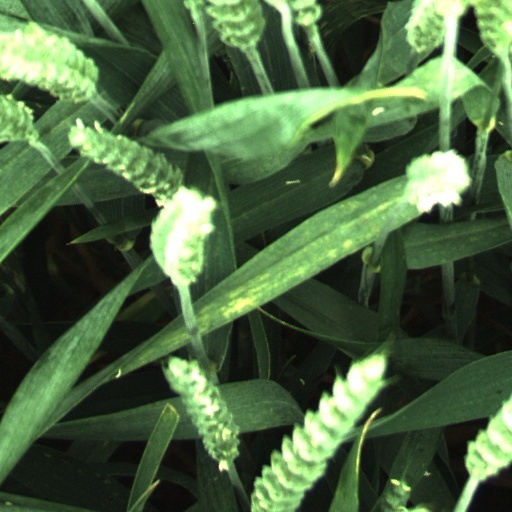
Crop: wheat